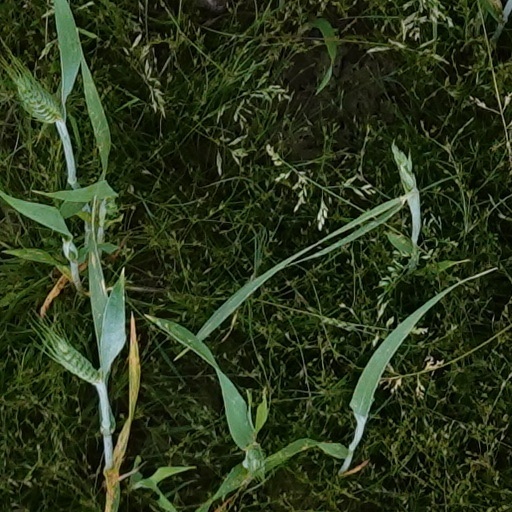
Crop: wheat